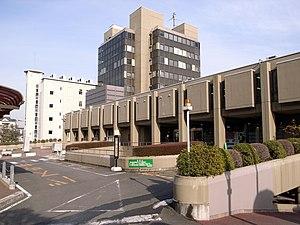
Niiza est une ville située dans la préfecture de Saitama, au Japon.